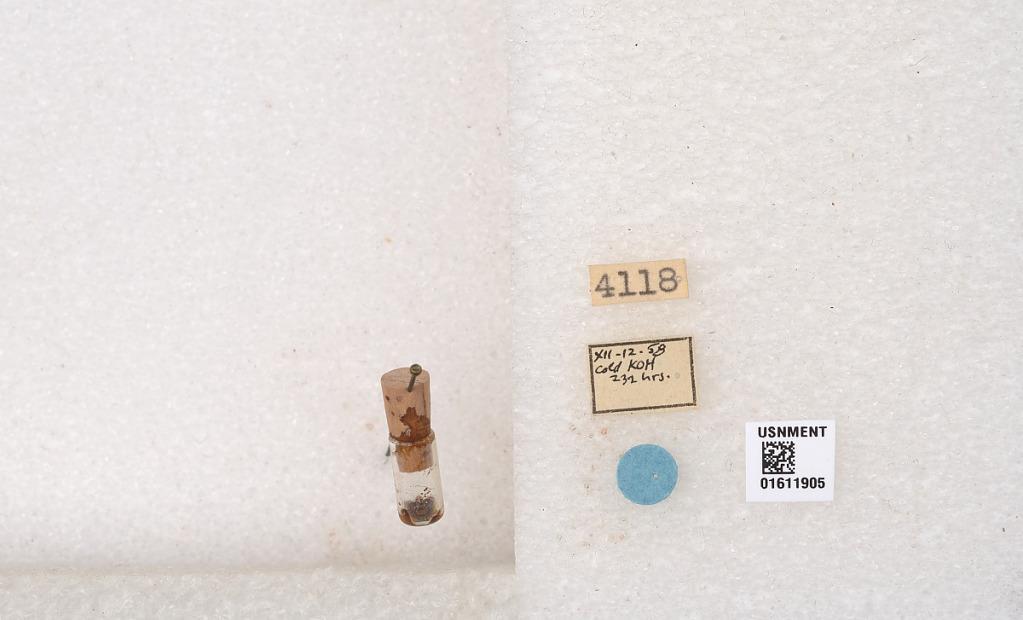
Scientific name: Xylocopa
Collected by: H. Bassler
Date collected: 1958-12-12